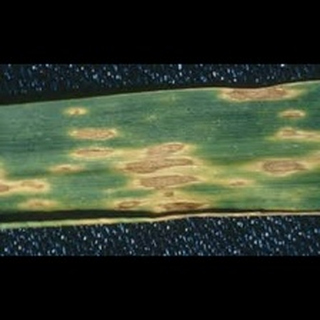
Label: wheat_leaf_blight